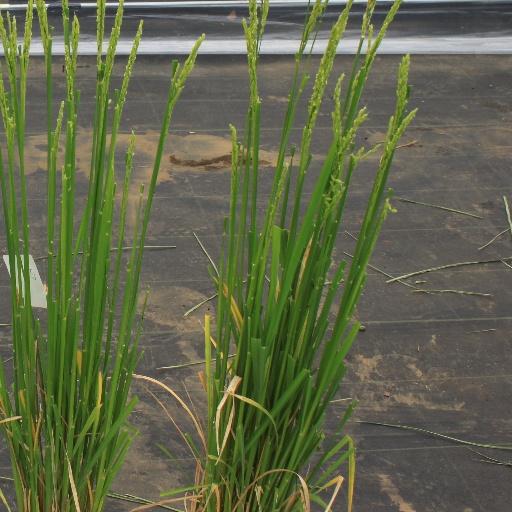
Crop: rice